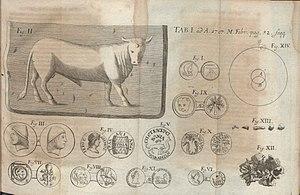
Ézéchiel Spanheim, né à Genève le 7 décembre 1629 et mort à Londres le 14 novembre 1710, est un diplomate et savant allemand.